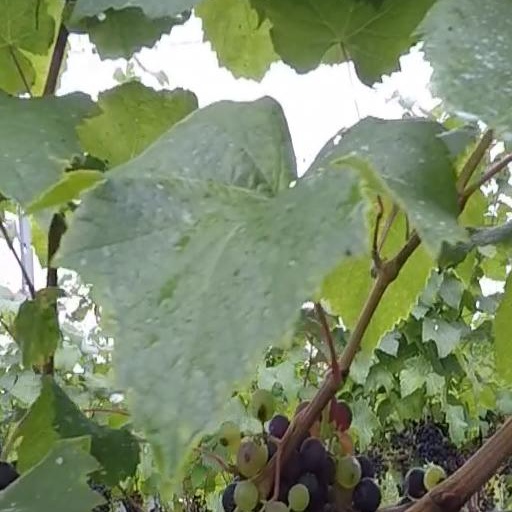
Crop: grape